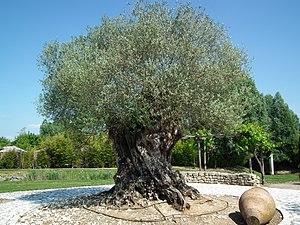
La liste des villes et villages fleuris de la Charente-Maritime dresse la liste des communes récompensées par le concours des villes et villages fleuris dans le département de la Charente-Maritime.